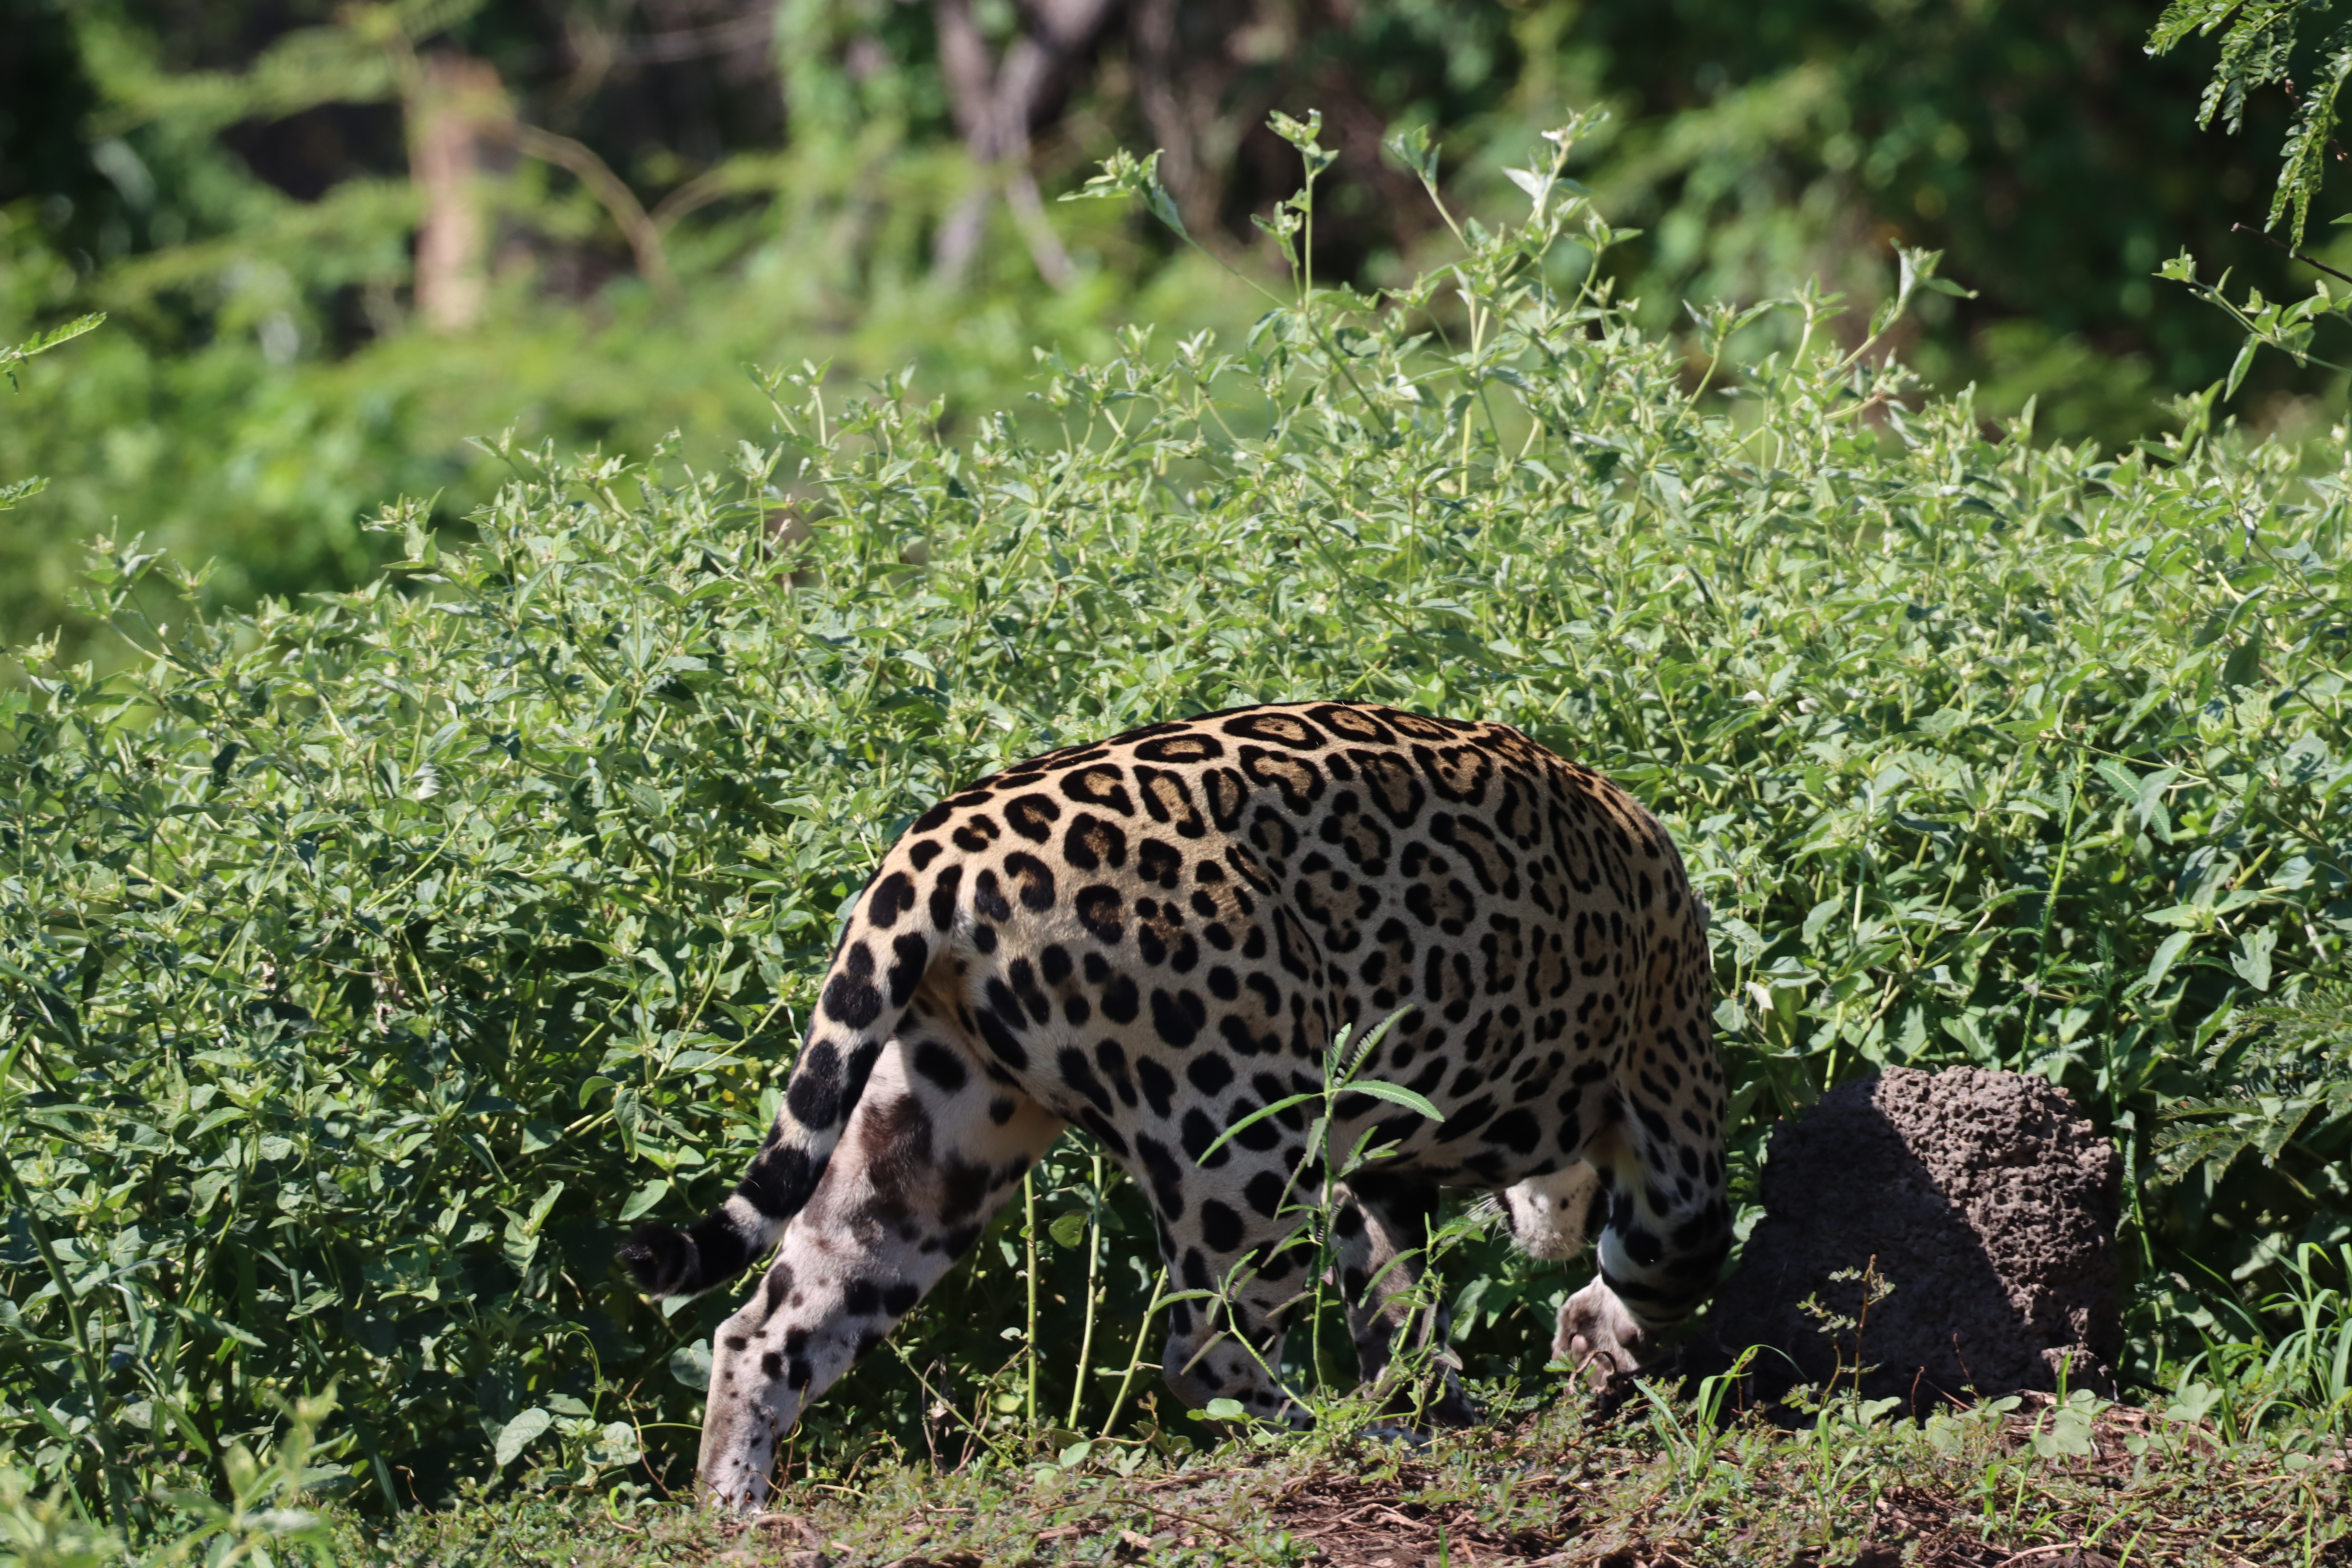
Jaguar: Marcela